Massachusetts Route 203

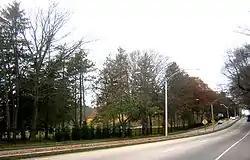
Morton Street

Prior to the creation of the Massachusetts Department of Transportation (MassDOT) in 2009, the route was owned and maintained by the Department of Conservation and Recreation (DCR, previously the Metropolitan District Commission). On November 1, 2009, the Msgr. William Casey Highway overpass in Jamaica Plain, Morton Street in Mattapan and Gallivan Boulevard in Dorchester were transferred to MassDOT, while the Arborway continues to be maintained under the DCR.